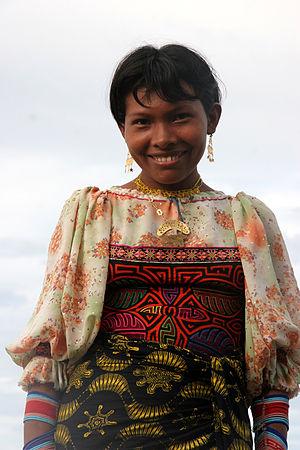
Les Kunas, Cunas ou Gunas sont un groupe ethnique amérindien du Panama et du nord de la Colombie bénéficiant d'un régime d'autonomie territoriale. Le nom donné à l'Amérique par les cunas Abya Yala a été adopté et proposé en 1992 par le leader indigène aymara Takir Mamani comme dénomination à être utilisée par tous les peuples indigènes d'Amérique pour désigner ce continent au lieu de le nommer d'après Amerigo Vespucci. Ils vivent principalement dans les îles San Blas et sont environ 50 000 individus.